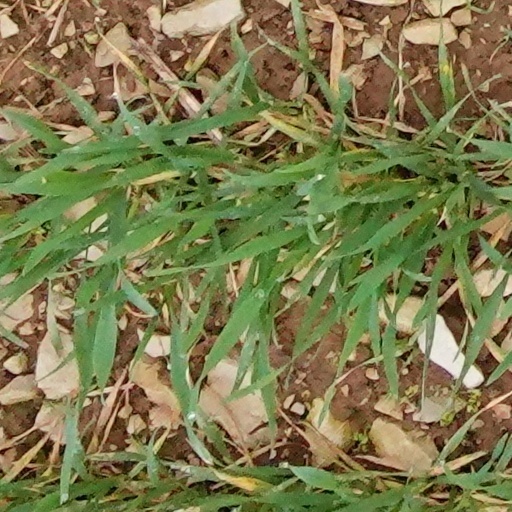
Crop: wheat